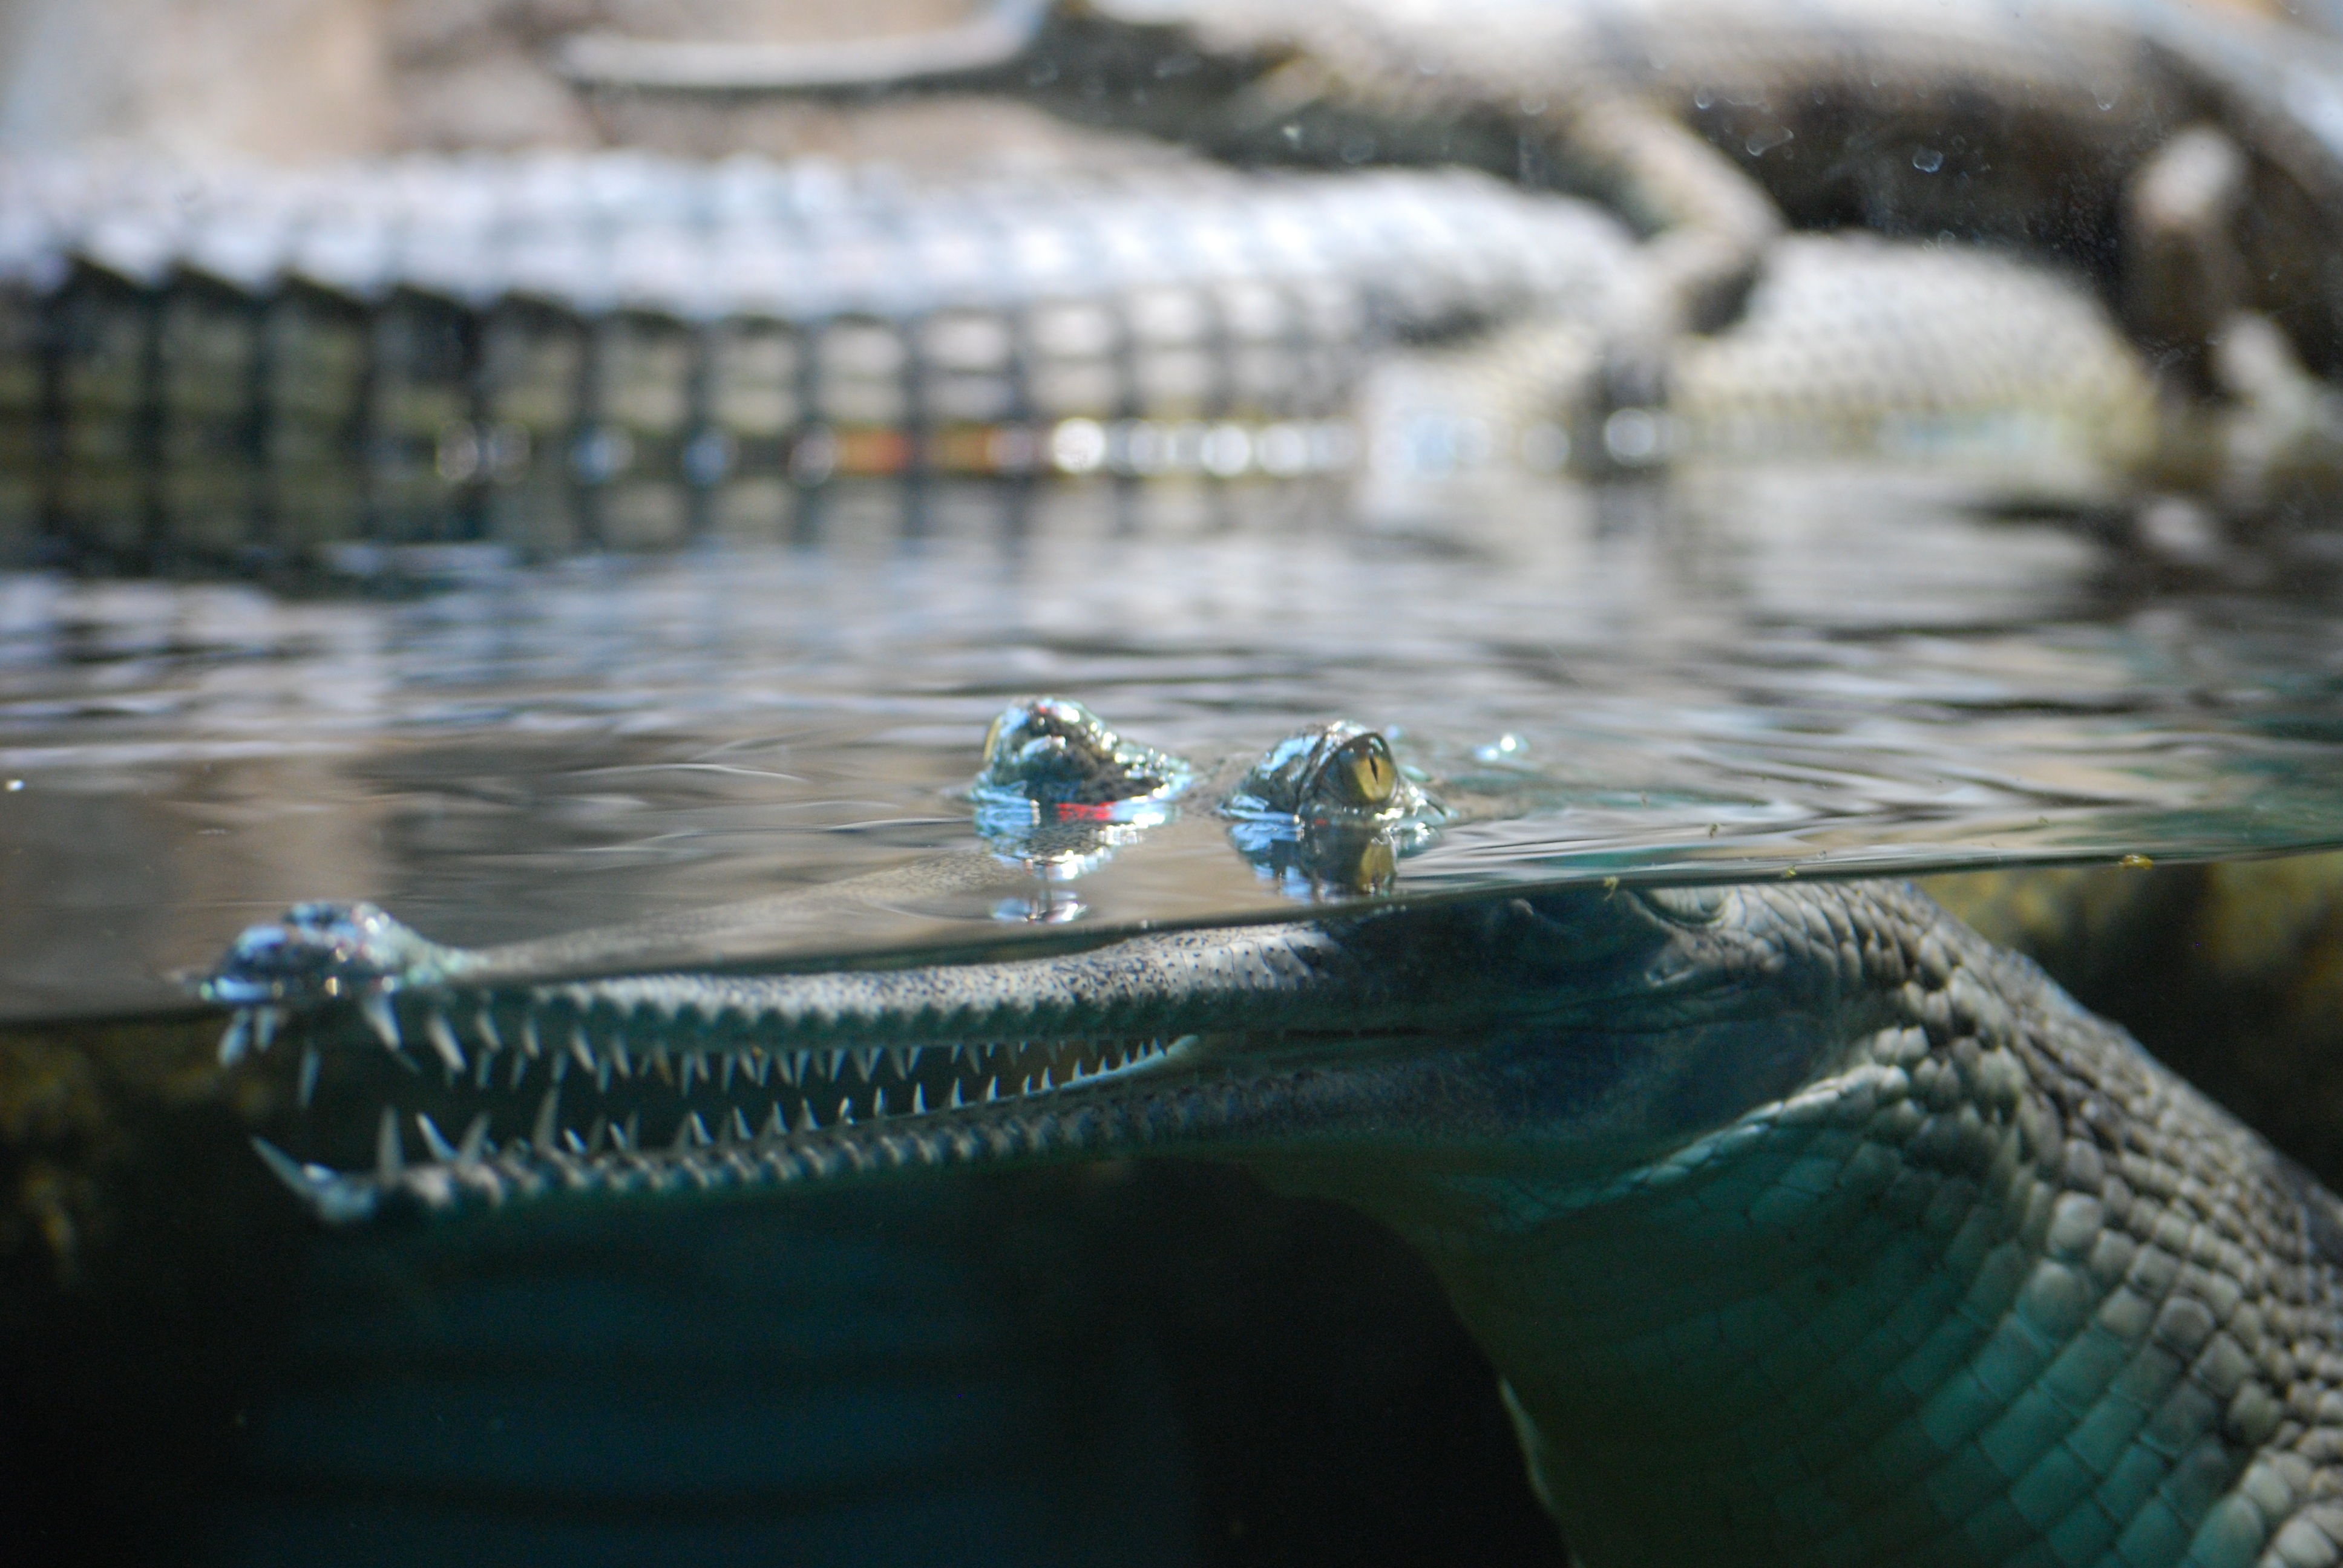
water, animal, reptile, fauna, crocodile, alligator, vertebrate, the prague zoo, crocodilia